Huguenot rebellions

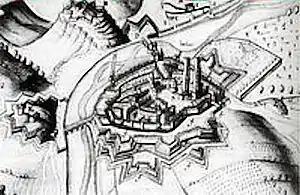
Siege of Alès in June 1629.

Rohan continued to resist in Southern France, where the forces of Louis XIII continued to intervene in 1629. In the siege of Privas, the inhabitants were massacred or expelled, and the city was burnt to the ground. Louis XIII finally achieved a decisive victory in the siege of Alès in June 1629, and Rohan submitted.